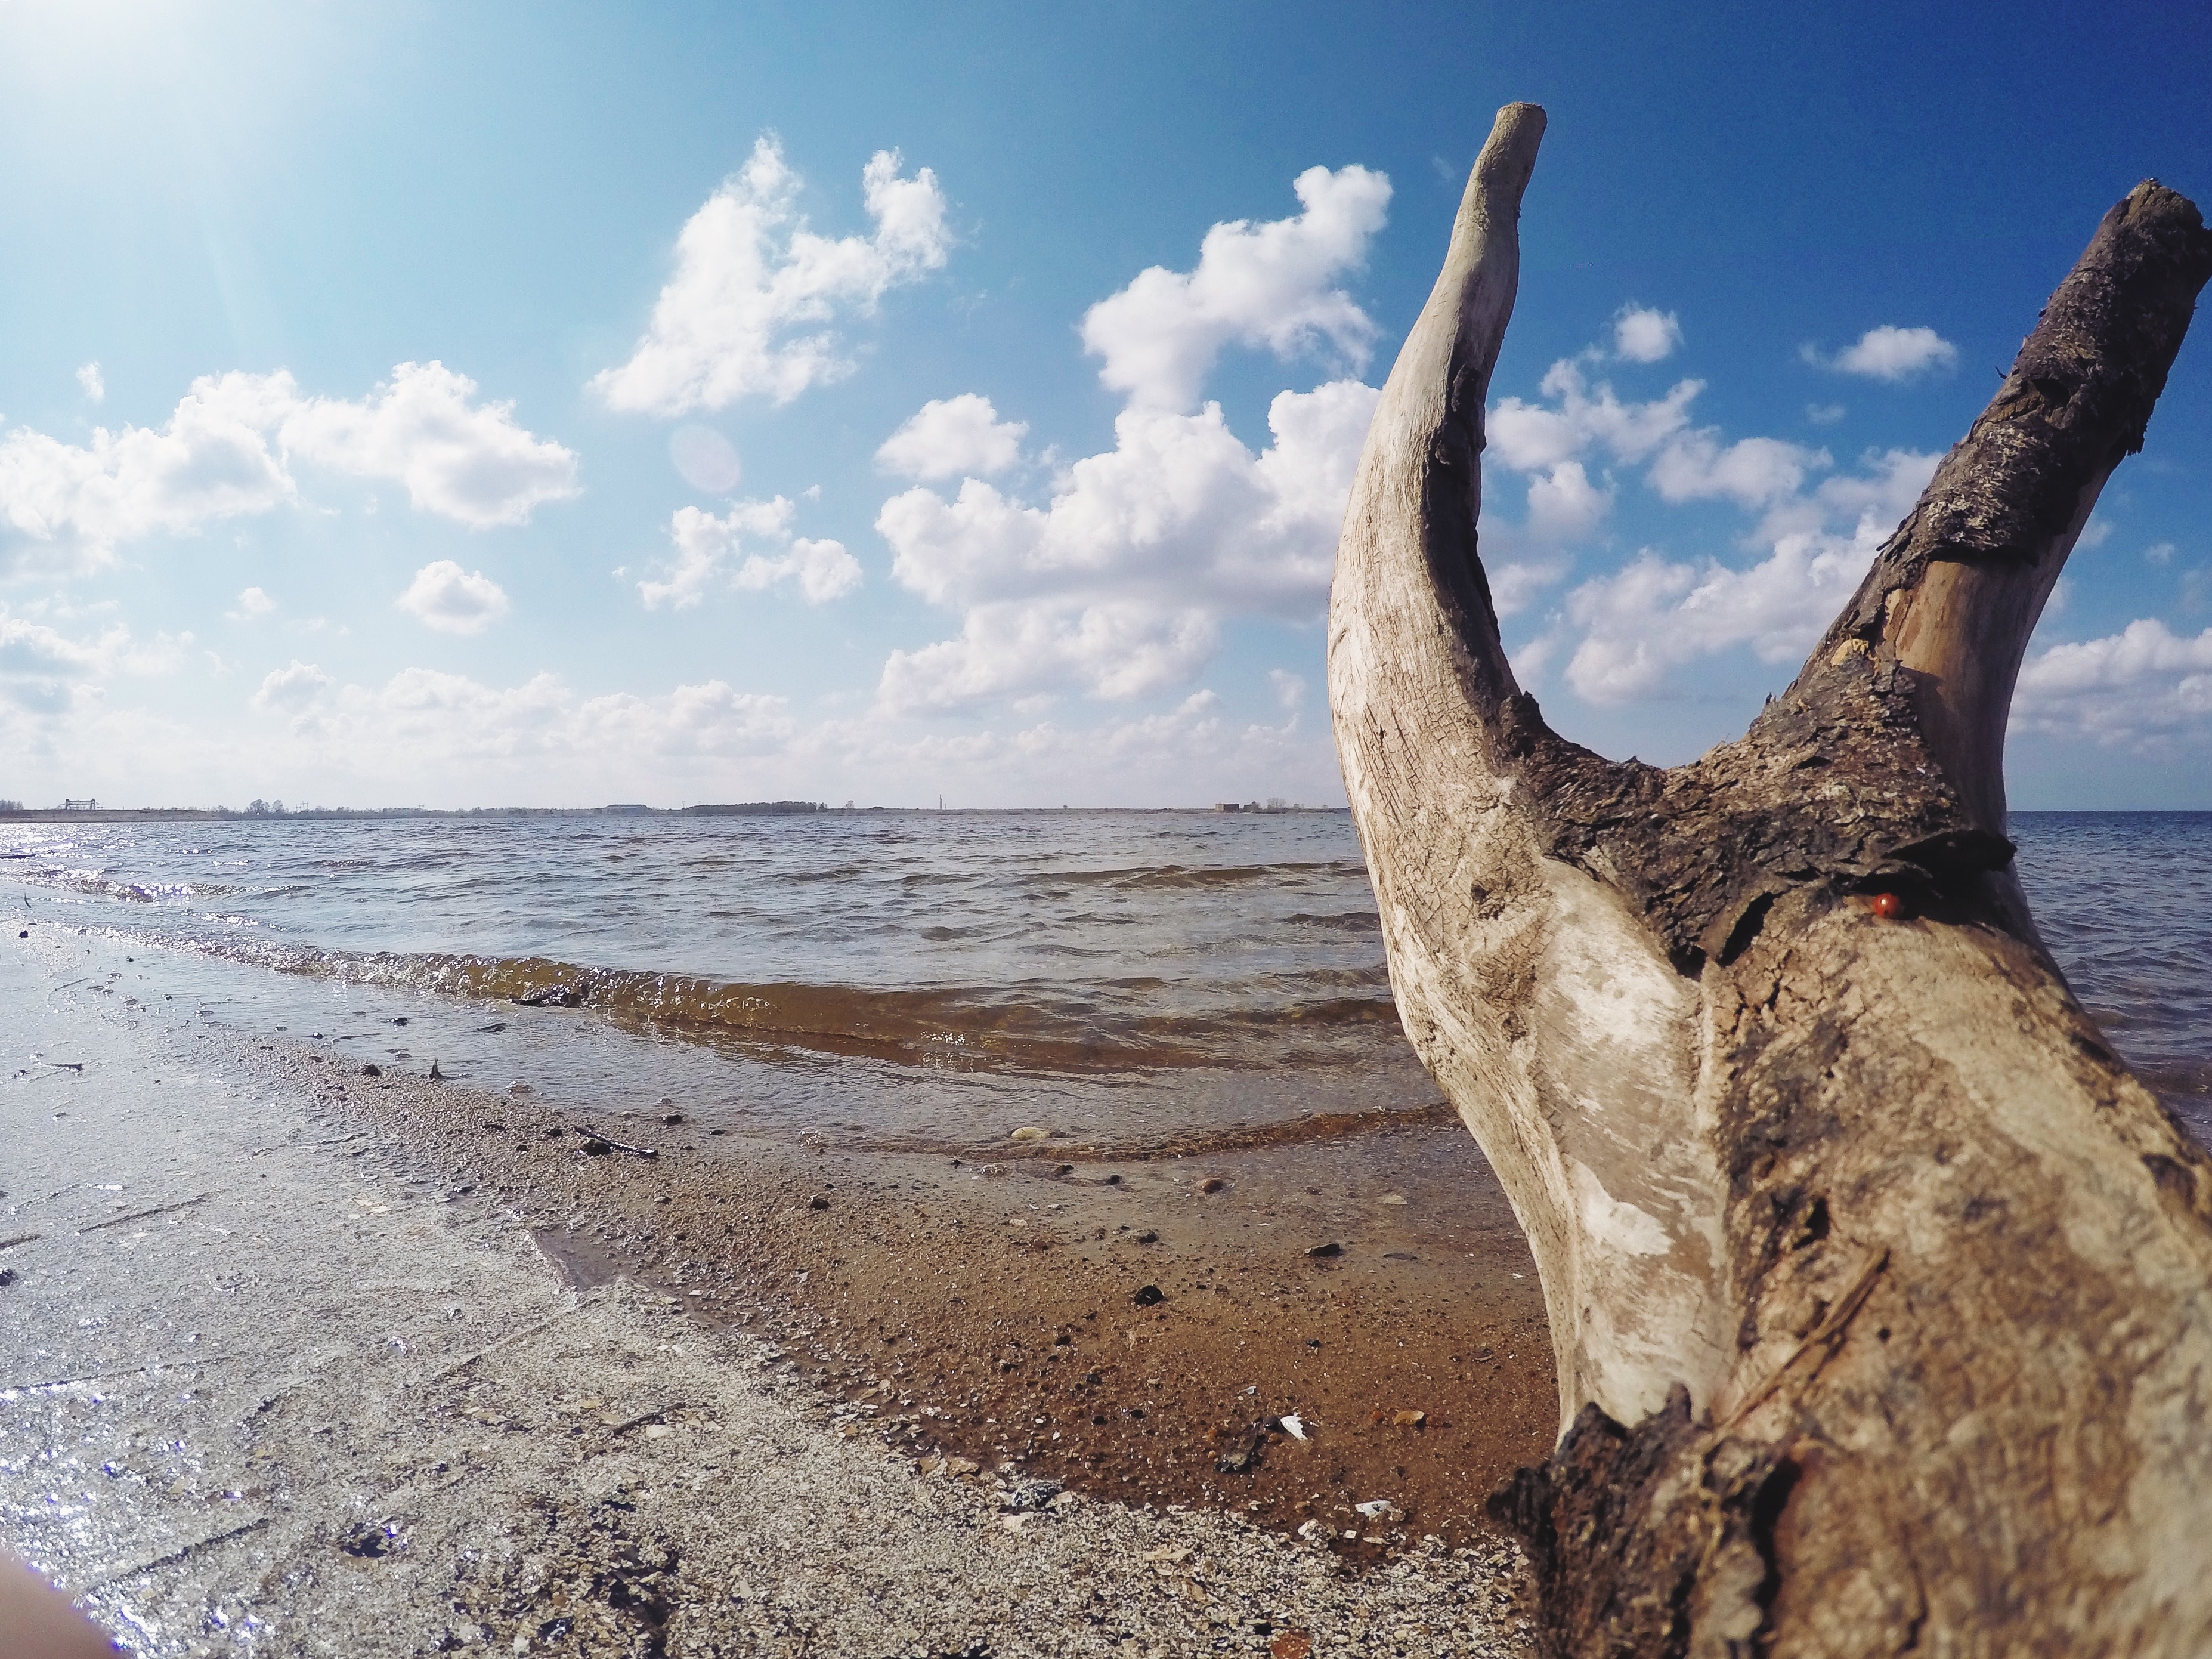
beach, sea, coast, sand, shore, wildlife, material